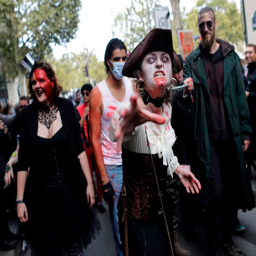
participants in costume take part in a walk for world